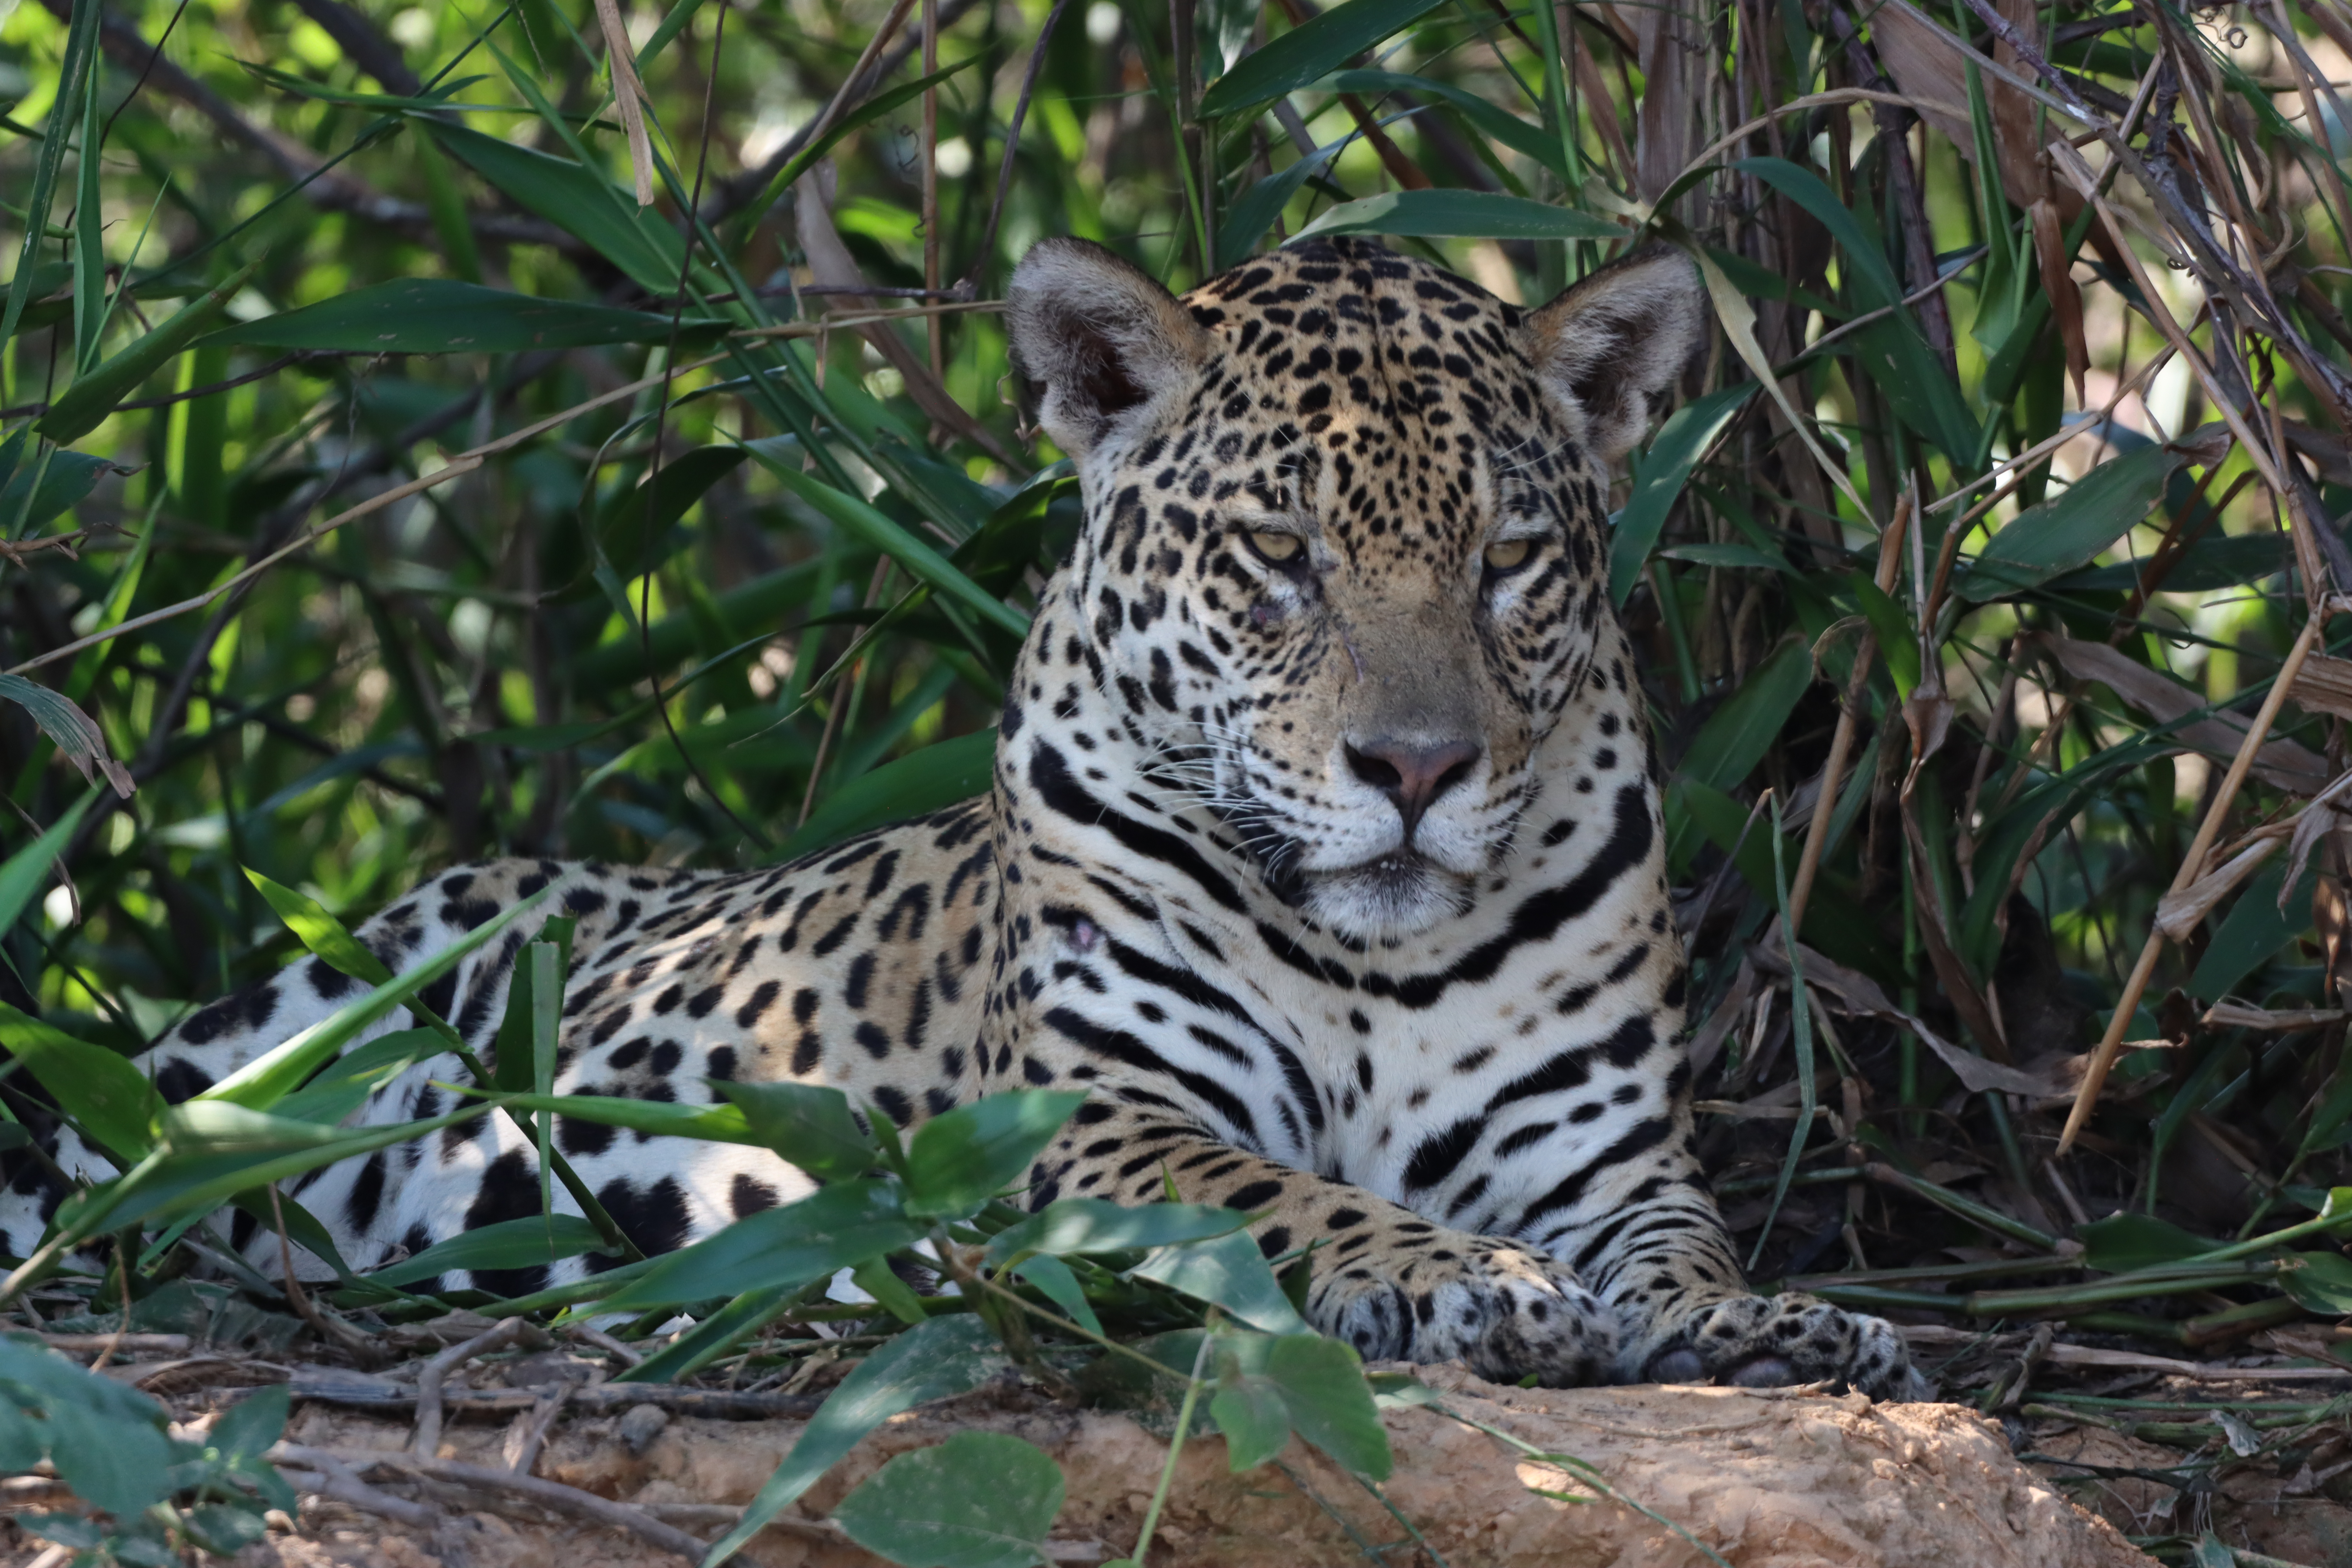
Jaguar: Kamaikua